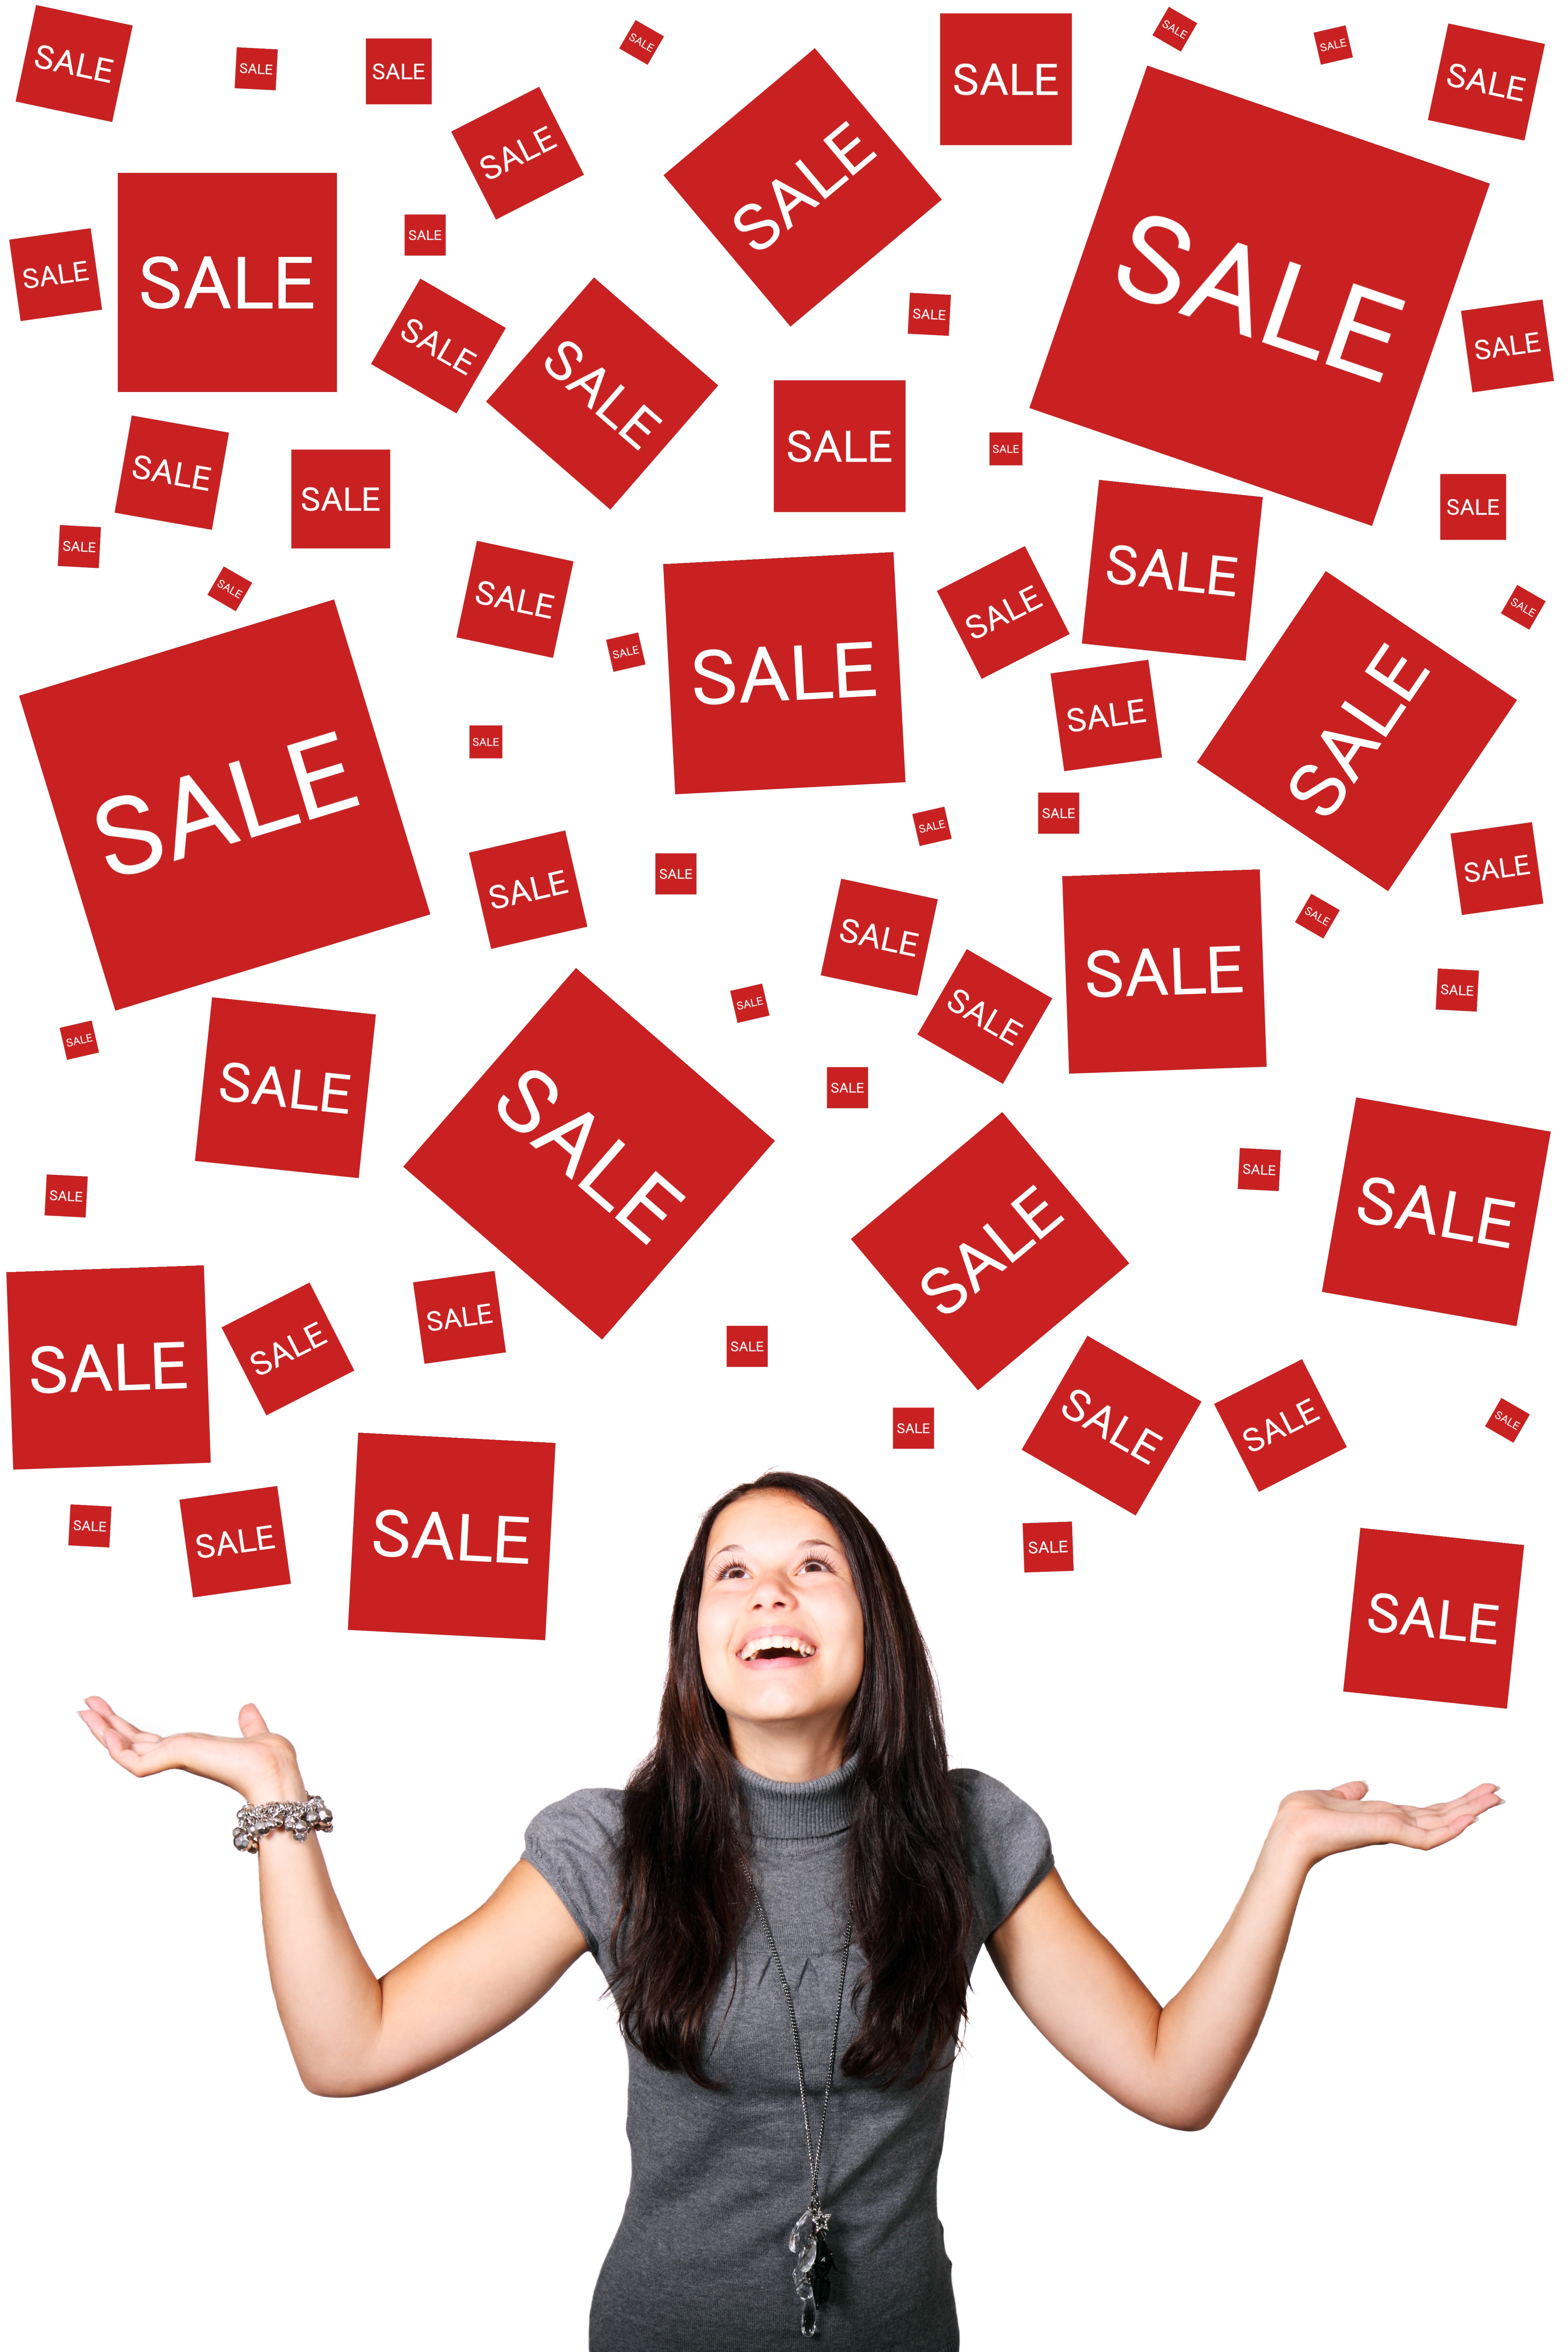
people, girl, woman, cute, isolated, female, line, young, shopping, holding, smile, brand, customer, font, illustration, happy, sale, shape, pleasure, buying